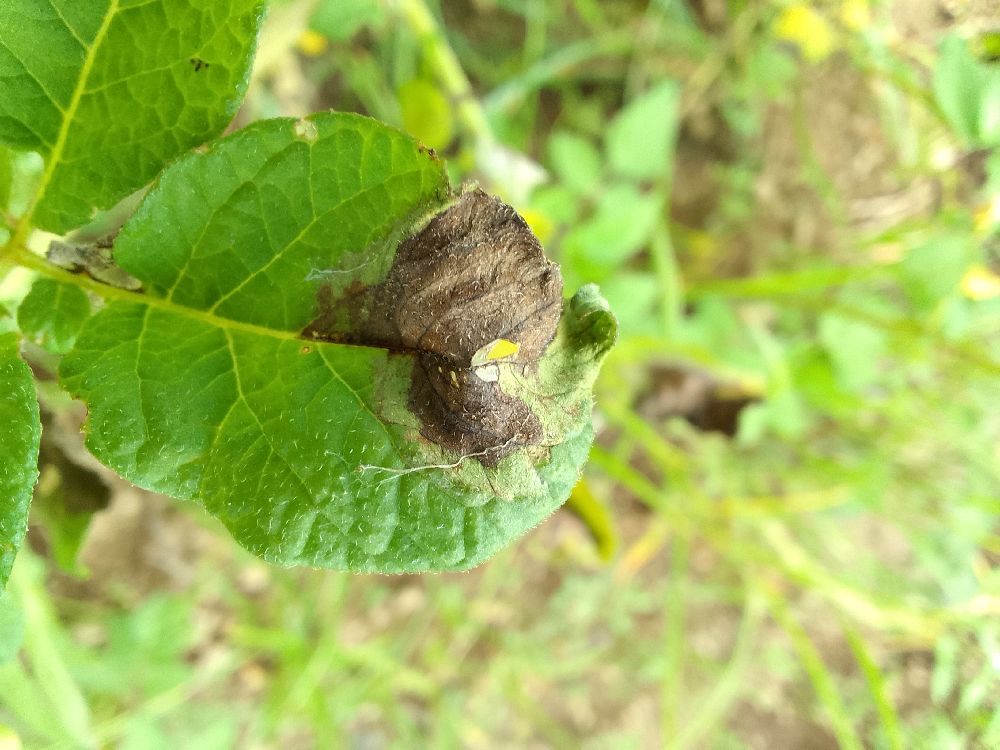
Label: Late blight